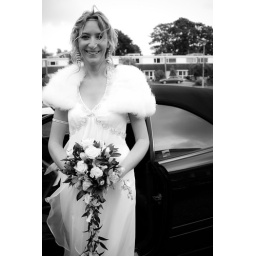
A beautiful black and white of the bride waiting to get in her car to the wedding.